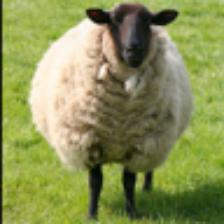
Label: NonHuman